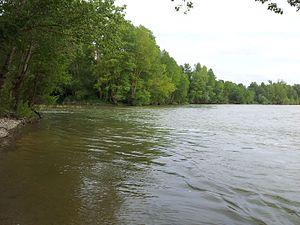
Confluence Hers Garonne
L'Hers-Mort ou simplement Hers est une rivière du sud de la France, dans les deux départements de l'Aude et de la Haute-Garonne, dans la région Occitanie, et un affluent direct, en rive droite, de la Garonne. Il traverse les régions naturelles du Razès, de la Piège et du Lauragais.